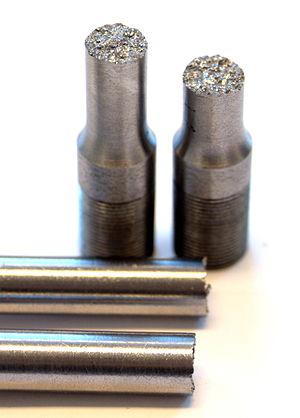
En science des matériaux, le faciès de rupture désigne l'allure de la surface créée par la rupture d'une pièce. L'analyse de cette surface est essentielle pour comprendre comment et pourquoi le matériau s'est rompu. Le faciès de rupture est toujours interprété par une combinaison des caractéristiques du matériau et de ses sollicitations.
Un essai de traction est une expérience de physique qui permet de :
Un matériau solide est fragile s'il se fracture dès que sa limite d'élasticité est dépassée. La fragilité s'oppose à la ductilité. Il ne faut confondre fragile avec peu tenace, qui signifie que le matériau résiste peu à la propagation d'une fissure.
En science des matériaux, l'allongement ou extension, est la variation de longueur d’un matériau par traction et le domaine de cet allongement. Sa capacité à s’allonger plastiquement est appelée ductilité. On distingue :